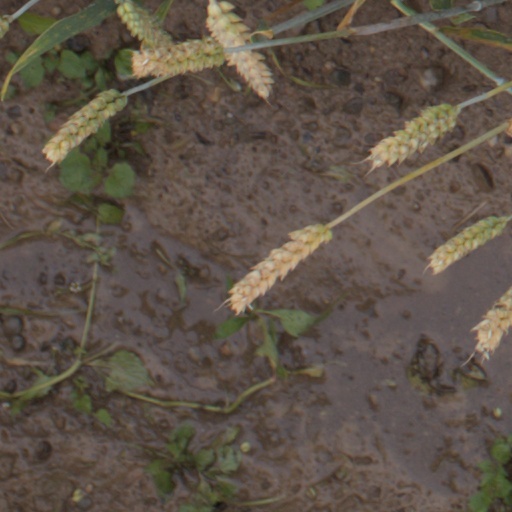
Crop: wheat